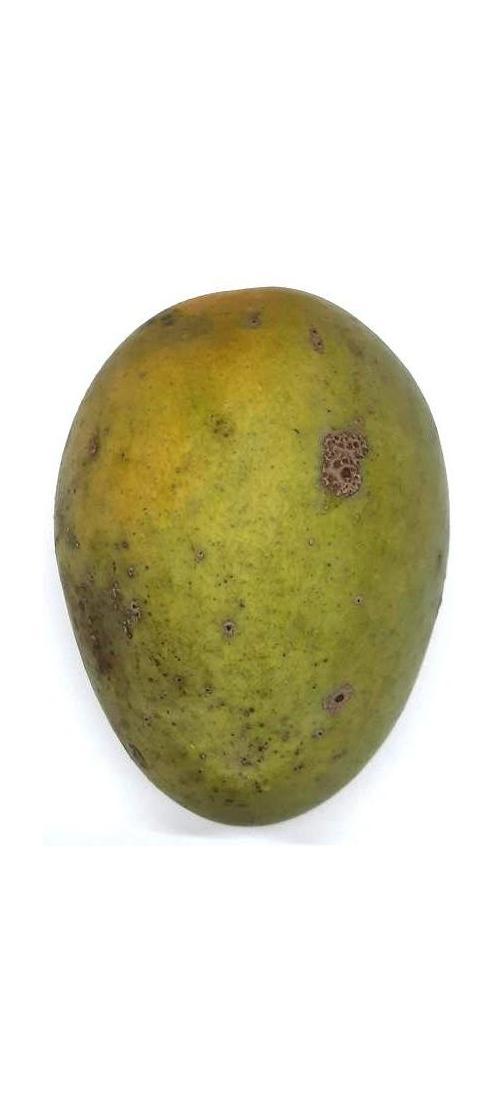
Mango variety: Himsagor